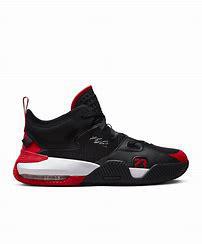
Brand: Jordan
Model: Stay Loyal 2